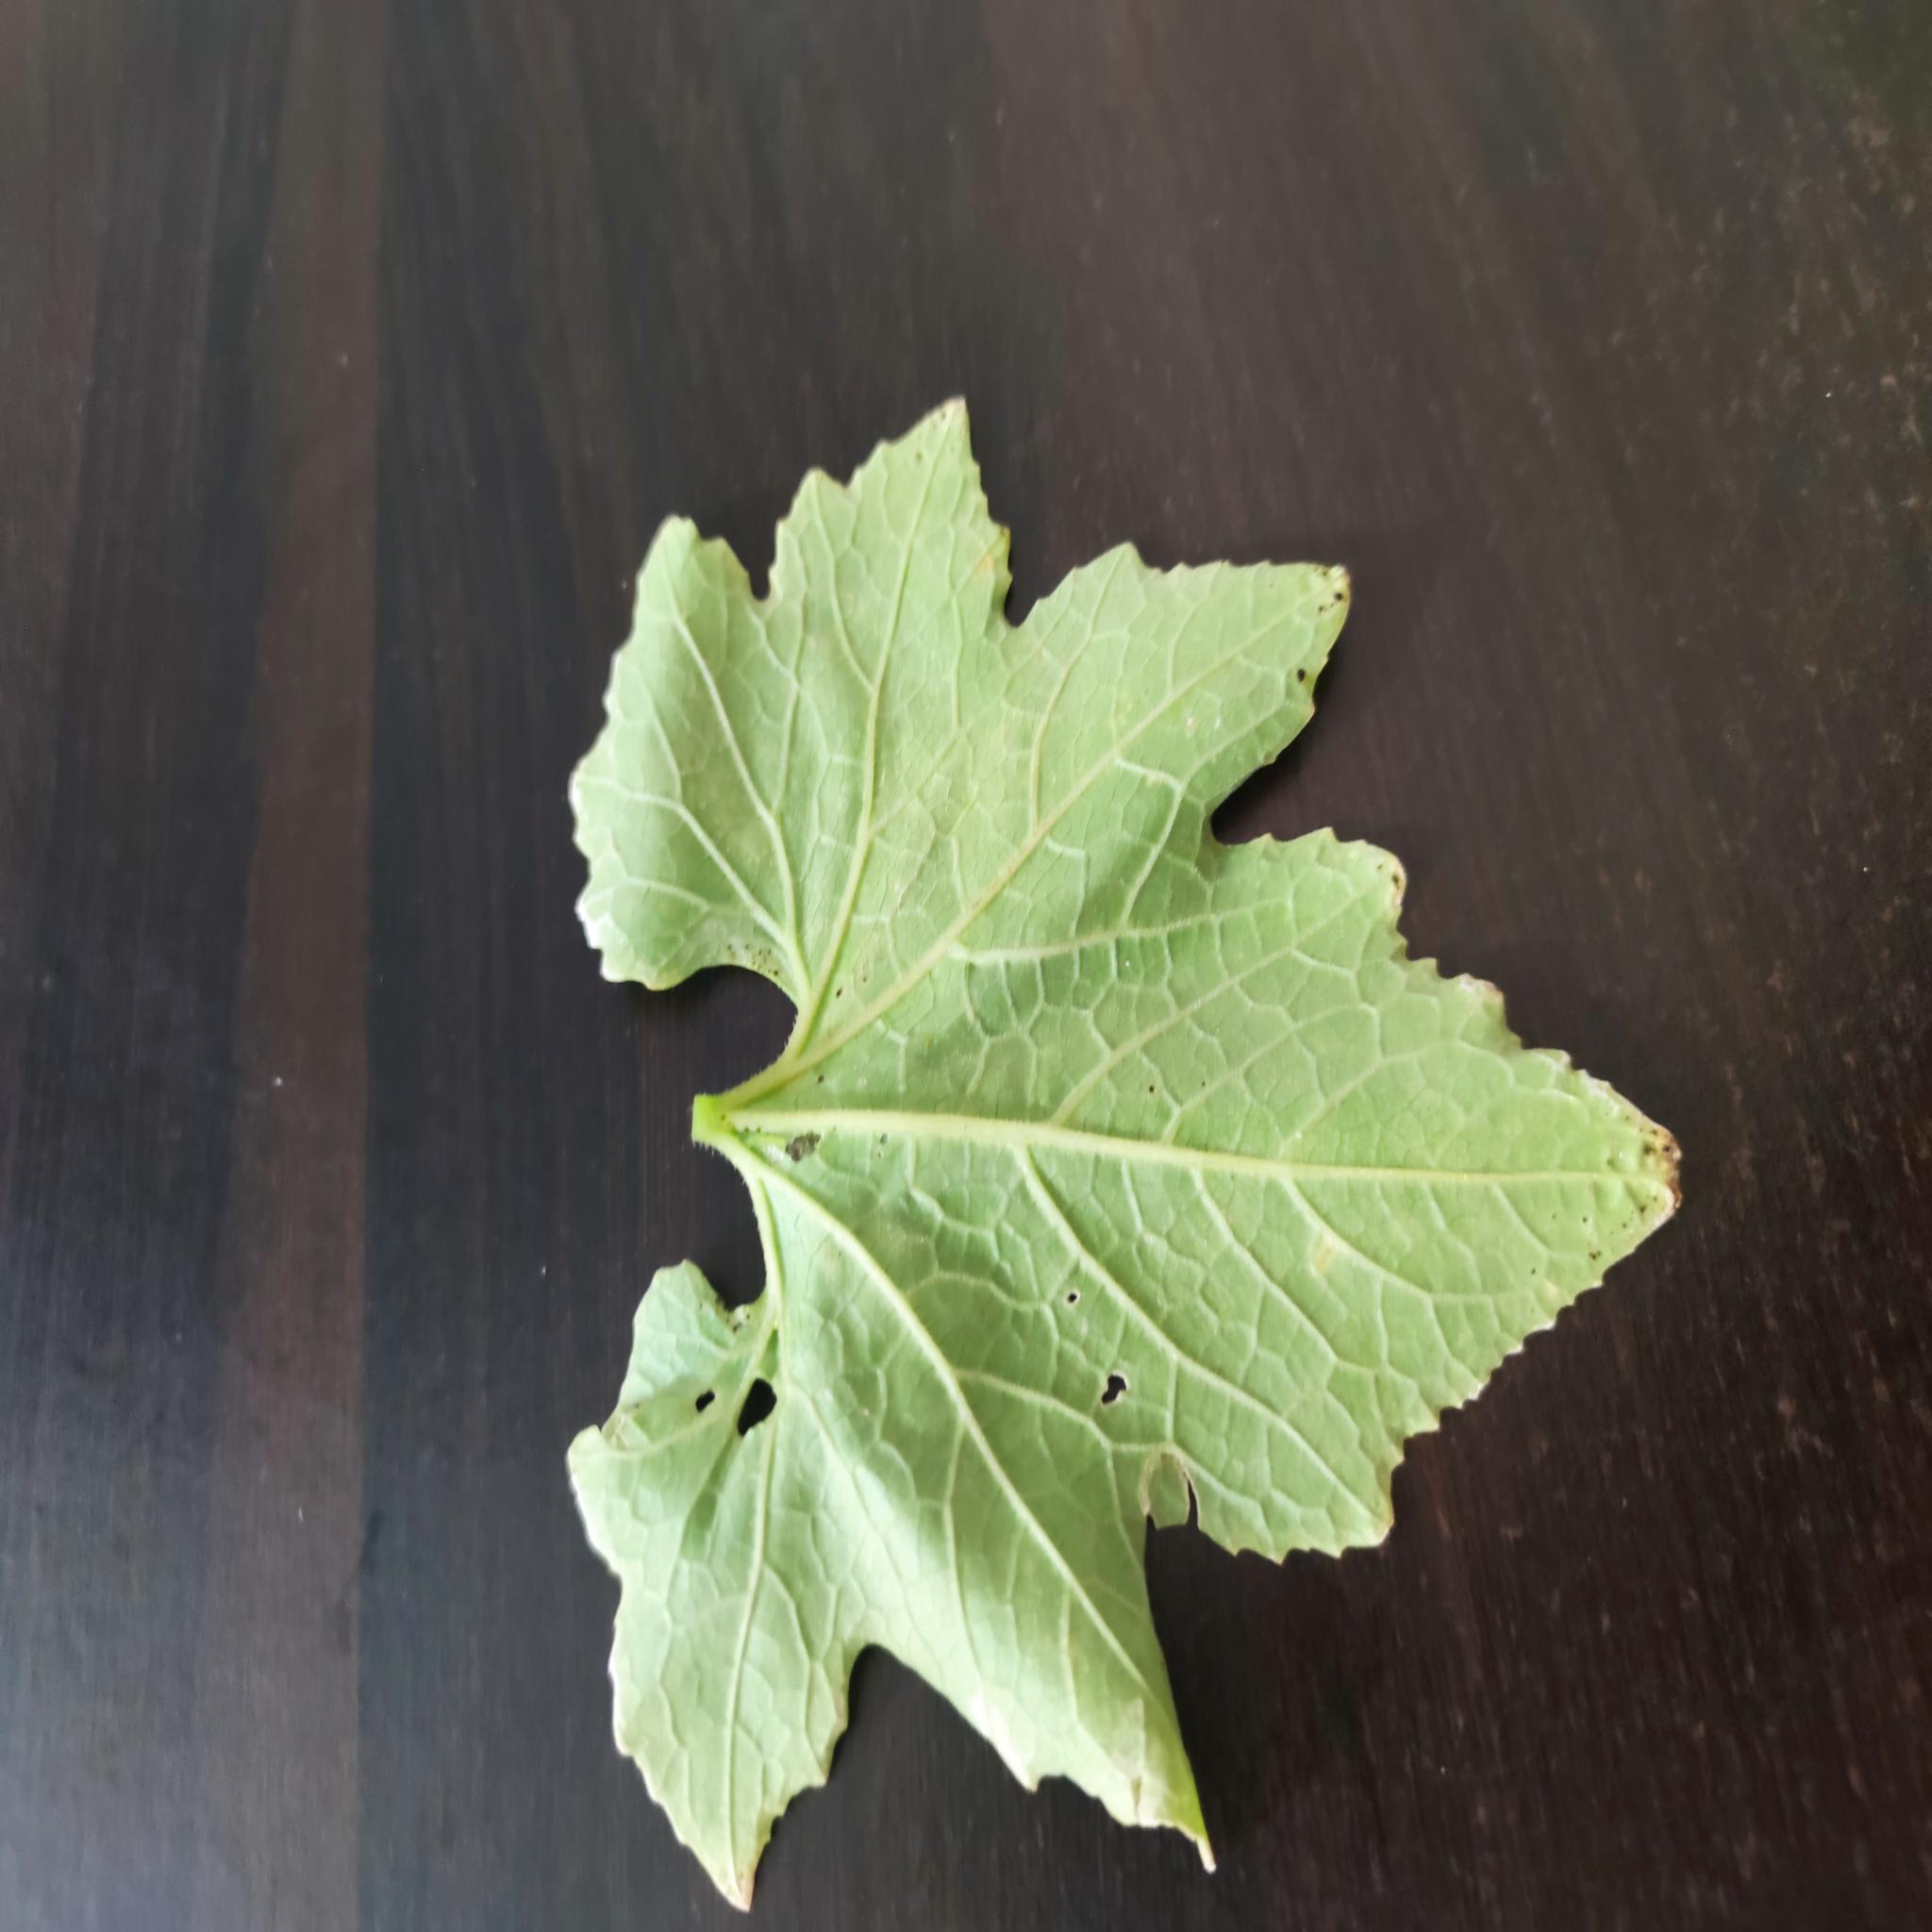
Label: Downy mildew